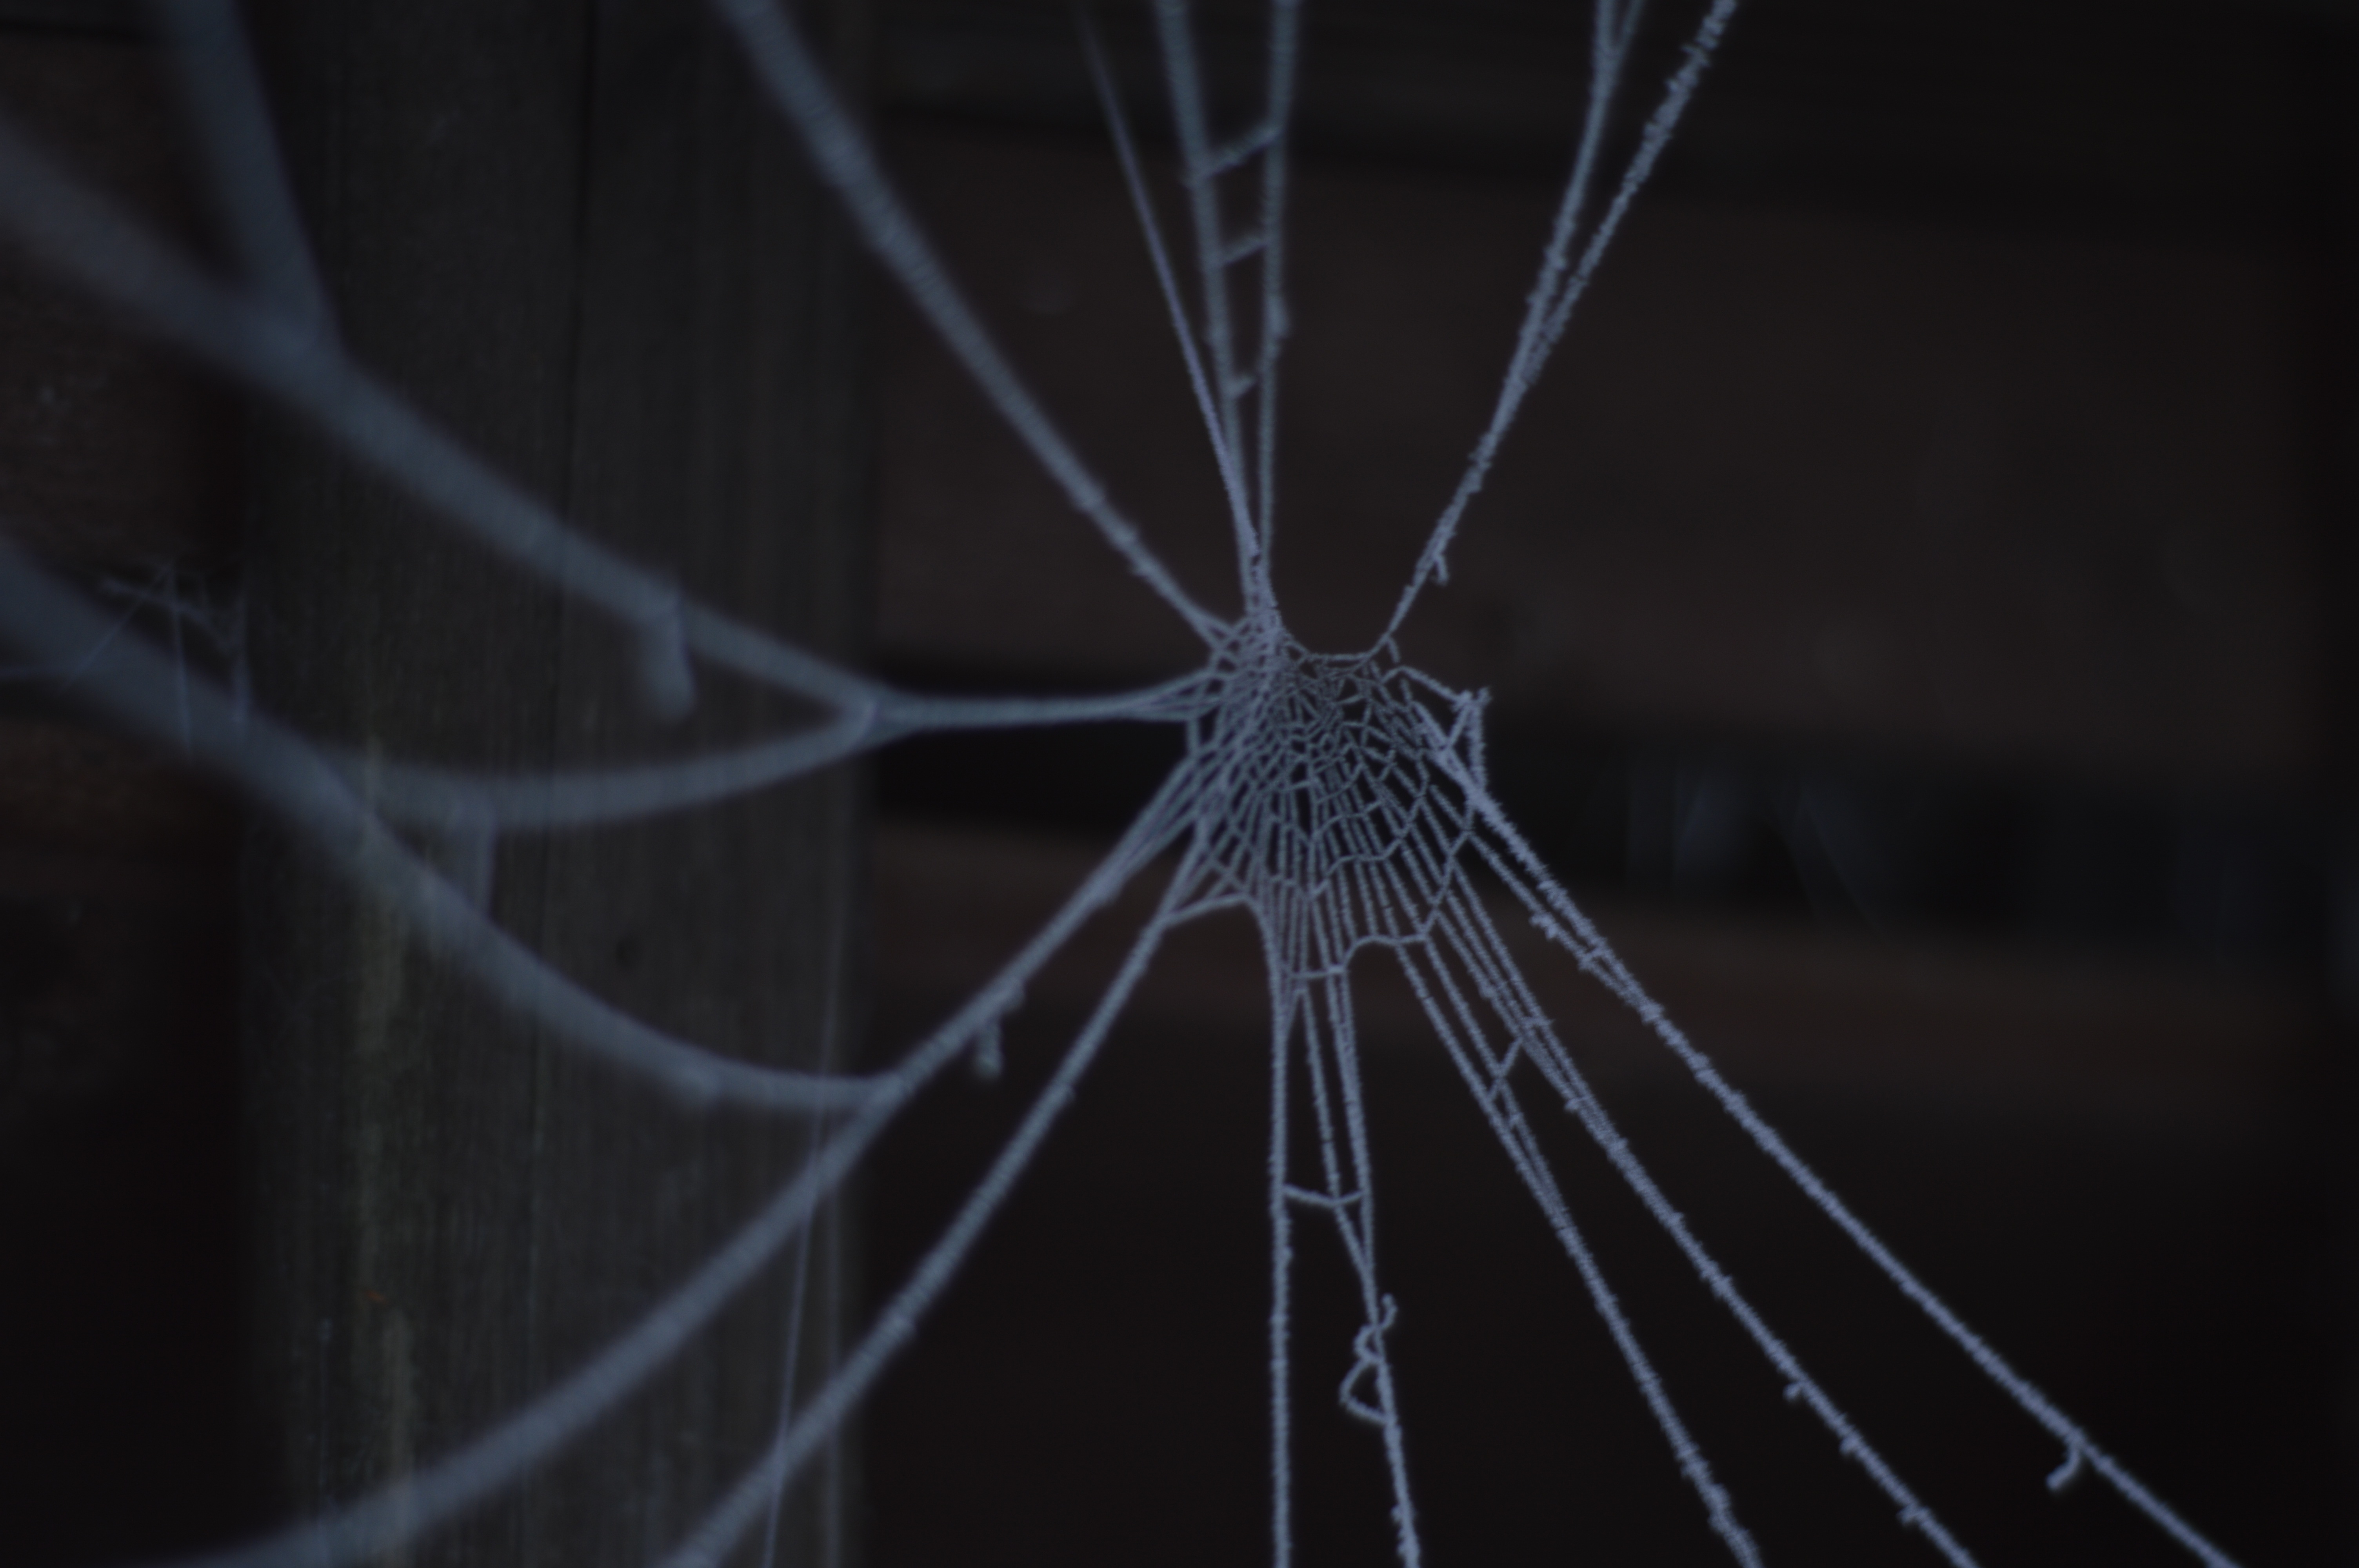
nature, cold, winter, wing, light, black and white, night, frost, line, darkness, monochrome, material, circle, invertebrate, spider web, cobweb, close up, spider, symmetry, arachnid, network, macro photography, eiskristalle, monochrome photography